Delos Carleton Emmons

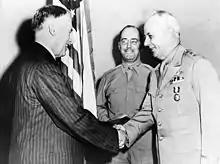
Emmons being awarded the Army Distinguished Service Medal by Secretary of War Henry L. Stimson. BG Henry B. Lewis is in the background.

General Emmons' awards and decorations include the Army Distinguished Service Medal with two Oak Leaf Clusters; the Navy Distinguished Service Medal, Legion of Merit with Oak Leaf Cluster; Distinguished Flying Cross; Air Medal with Oak Leaf Cluster; American Defense Service Medal with Foreign Service Clasp; American Campaign Medal; Asiatic-Pacific Campaign Medal with Bronze Star; World War I Victory Medal; World War II Victory Medal; Mexican Border Service Medal.